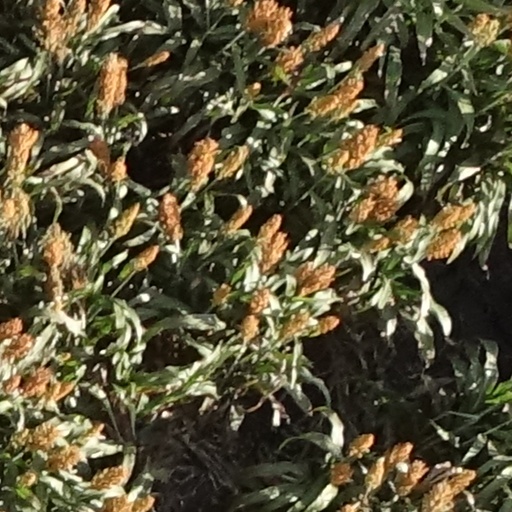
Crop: sorghum